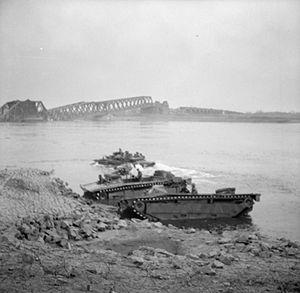
Les Landing Vehicles Tracked étaient une classe de véhicules amphibies de débarquement utilisés par la Marine américaine, le Corps des Marines des États-Unis et l'Armée de terre des États-Unis pendant la Seconde Guerre mondiale. Initialement conçus uniquement comme transporteurs de fret pour navire, ils ont rapidement évolué pour transporter des troupes d'assaut et des véhicules blindés. Dans l'armée américaine, ils étaient aussi couramment appelés amtrack d'après la contraction du mot amphibious tractor.